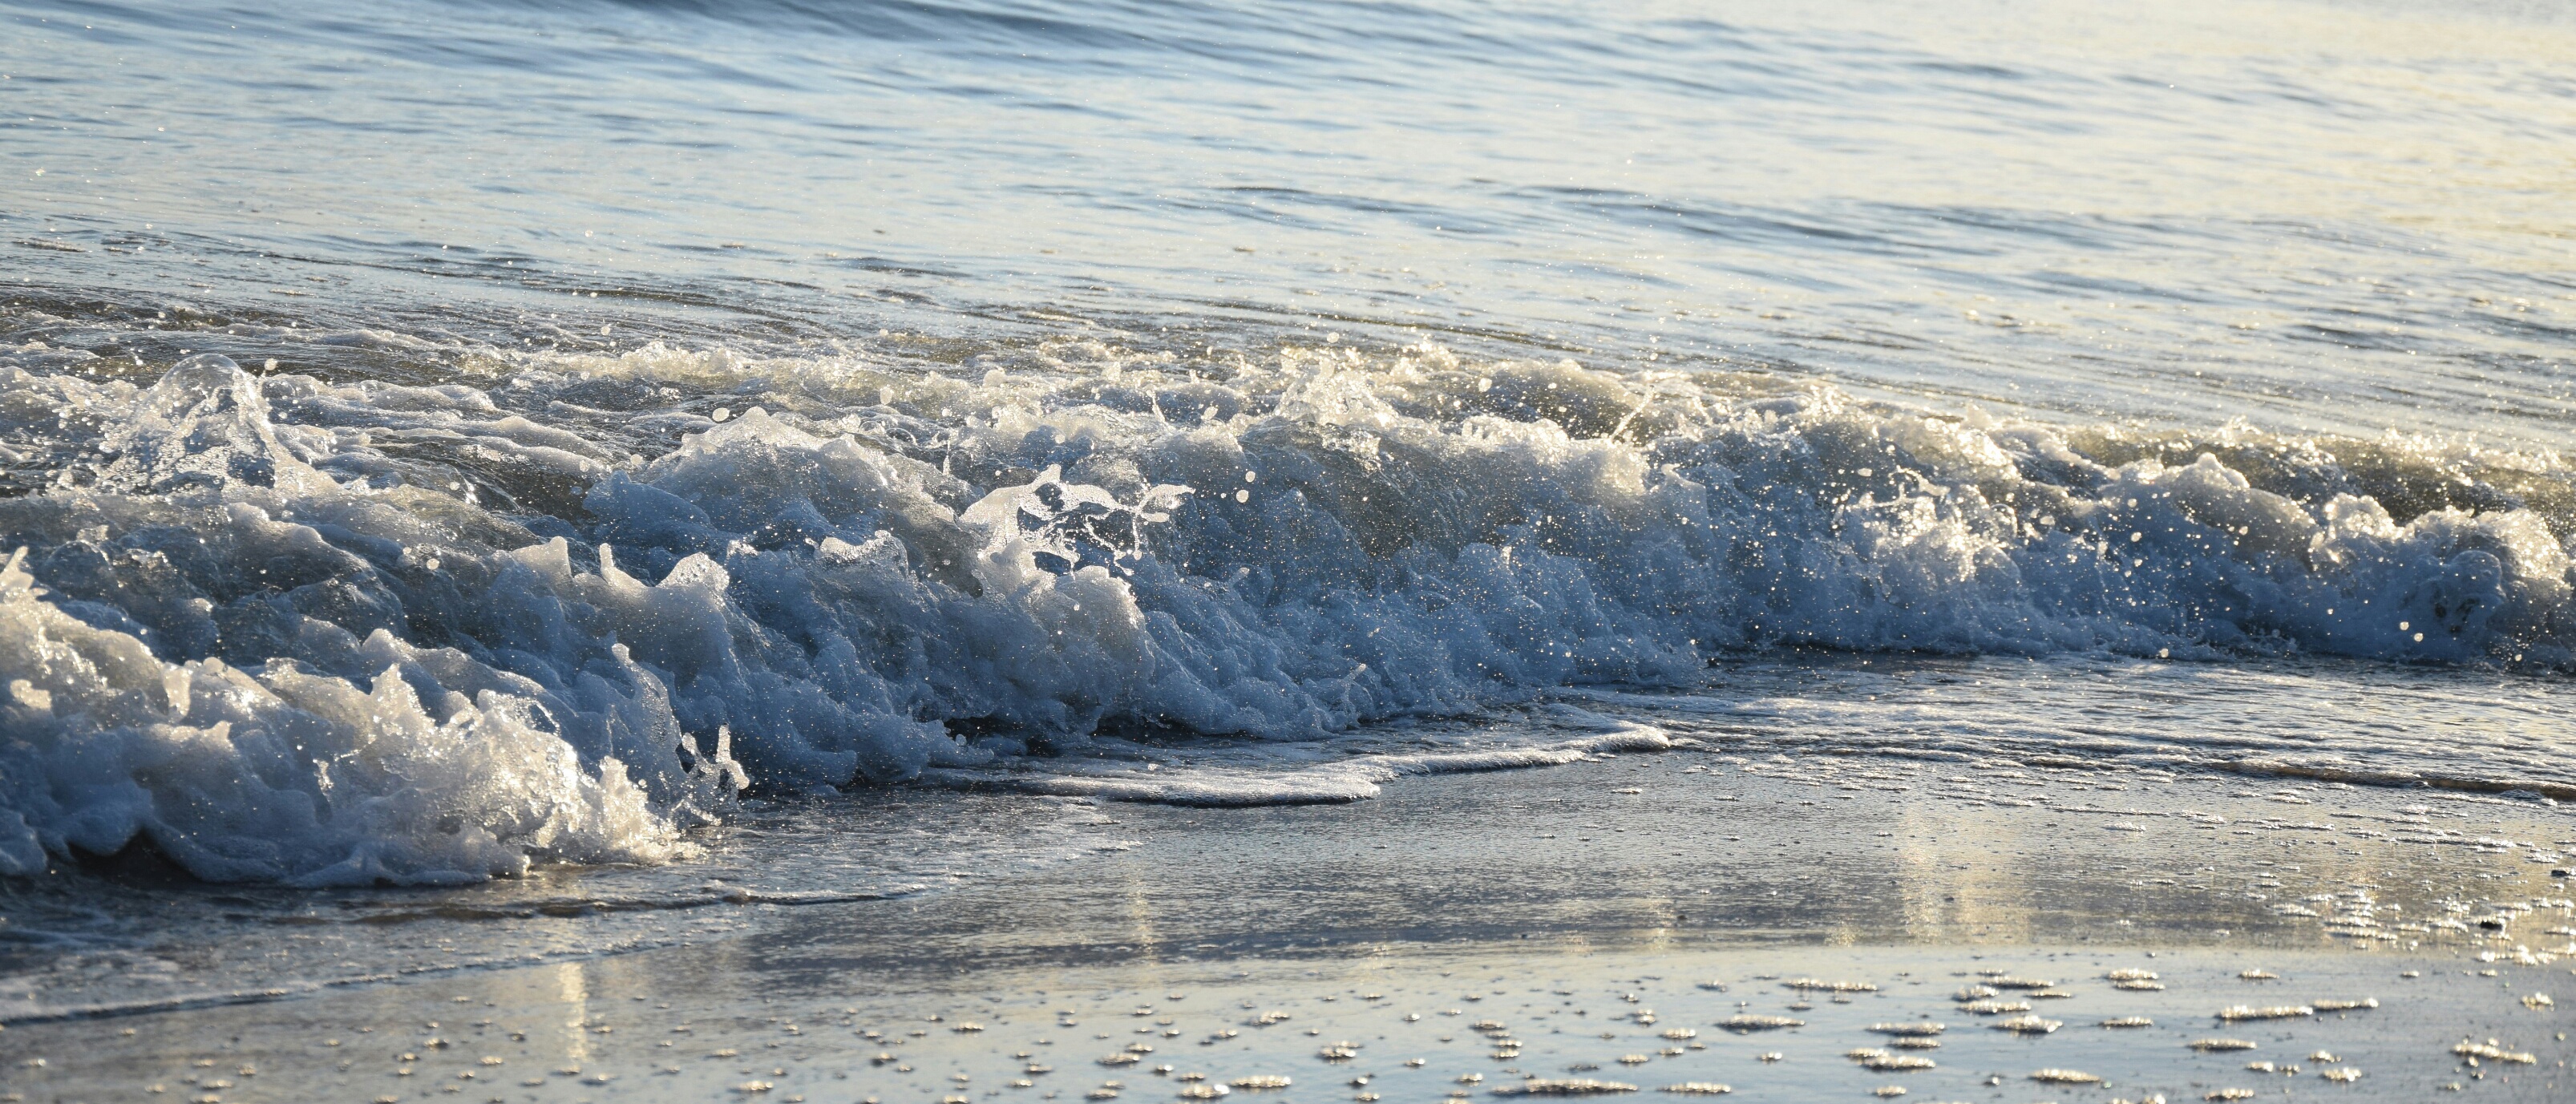
beach, sea, coast, water, sand, ocean, cloud, shore, wave, wet, foam, weather, arctic, arctic ocean, mudflat, wind wave